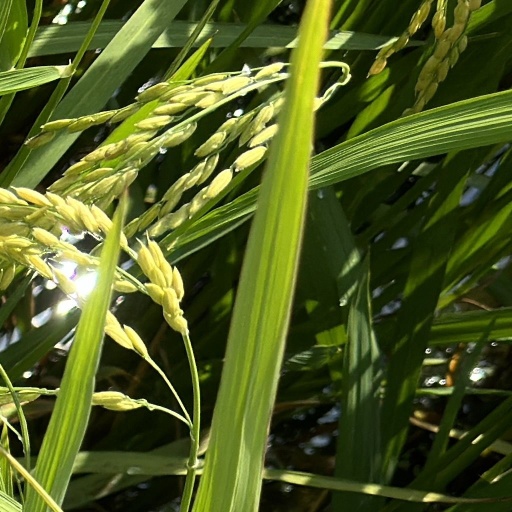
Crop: rice